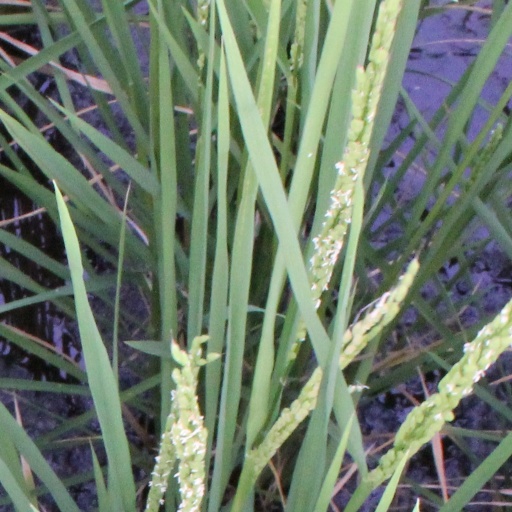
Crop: rice